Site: brandenburg
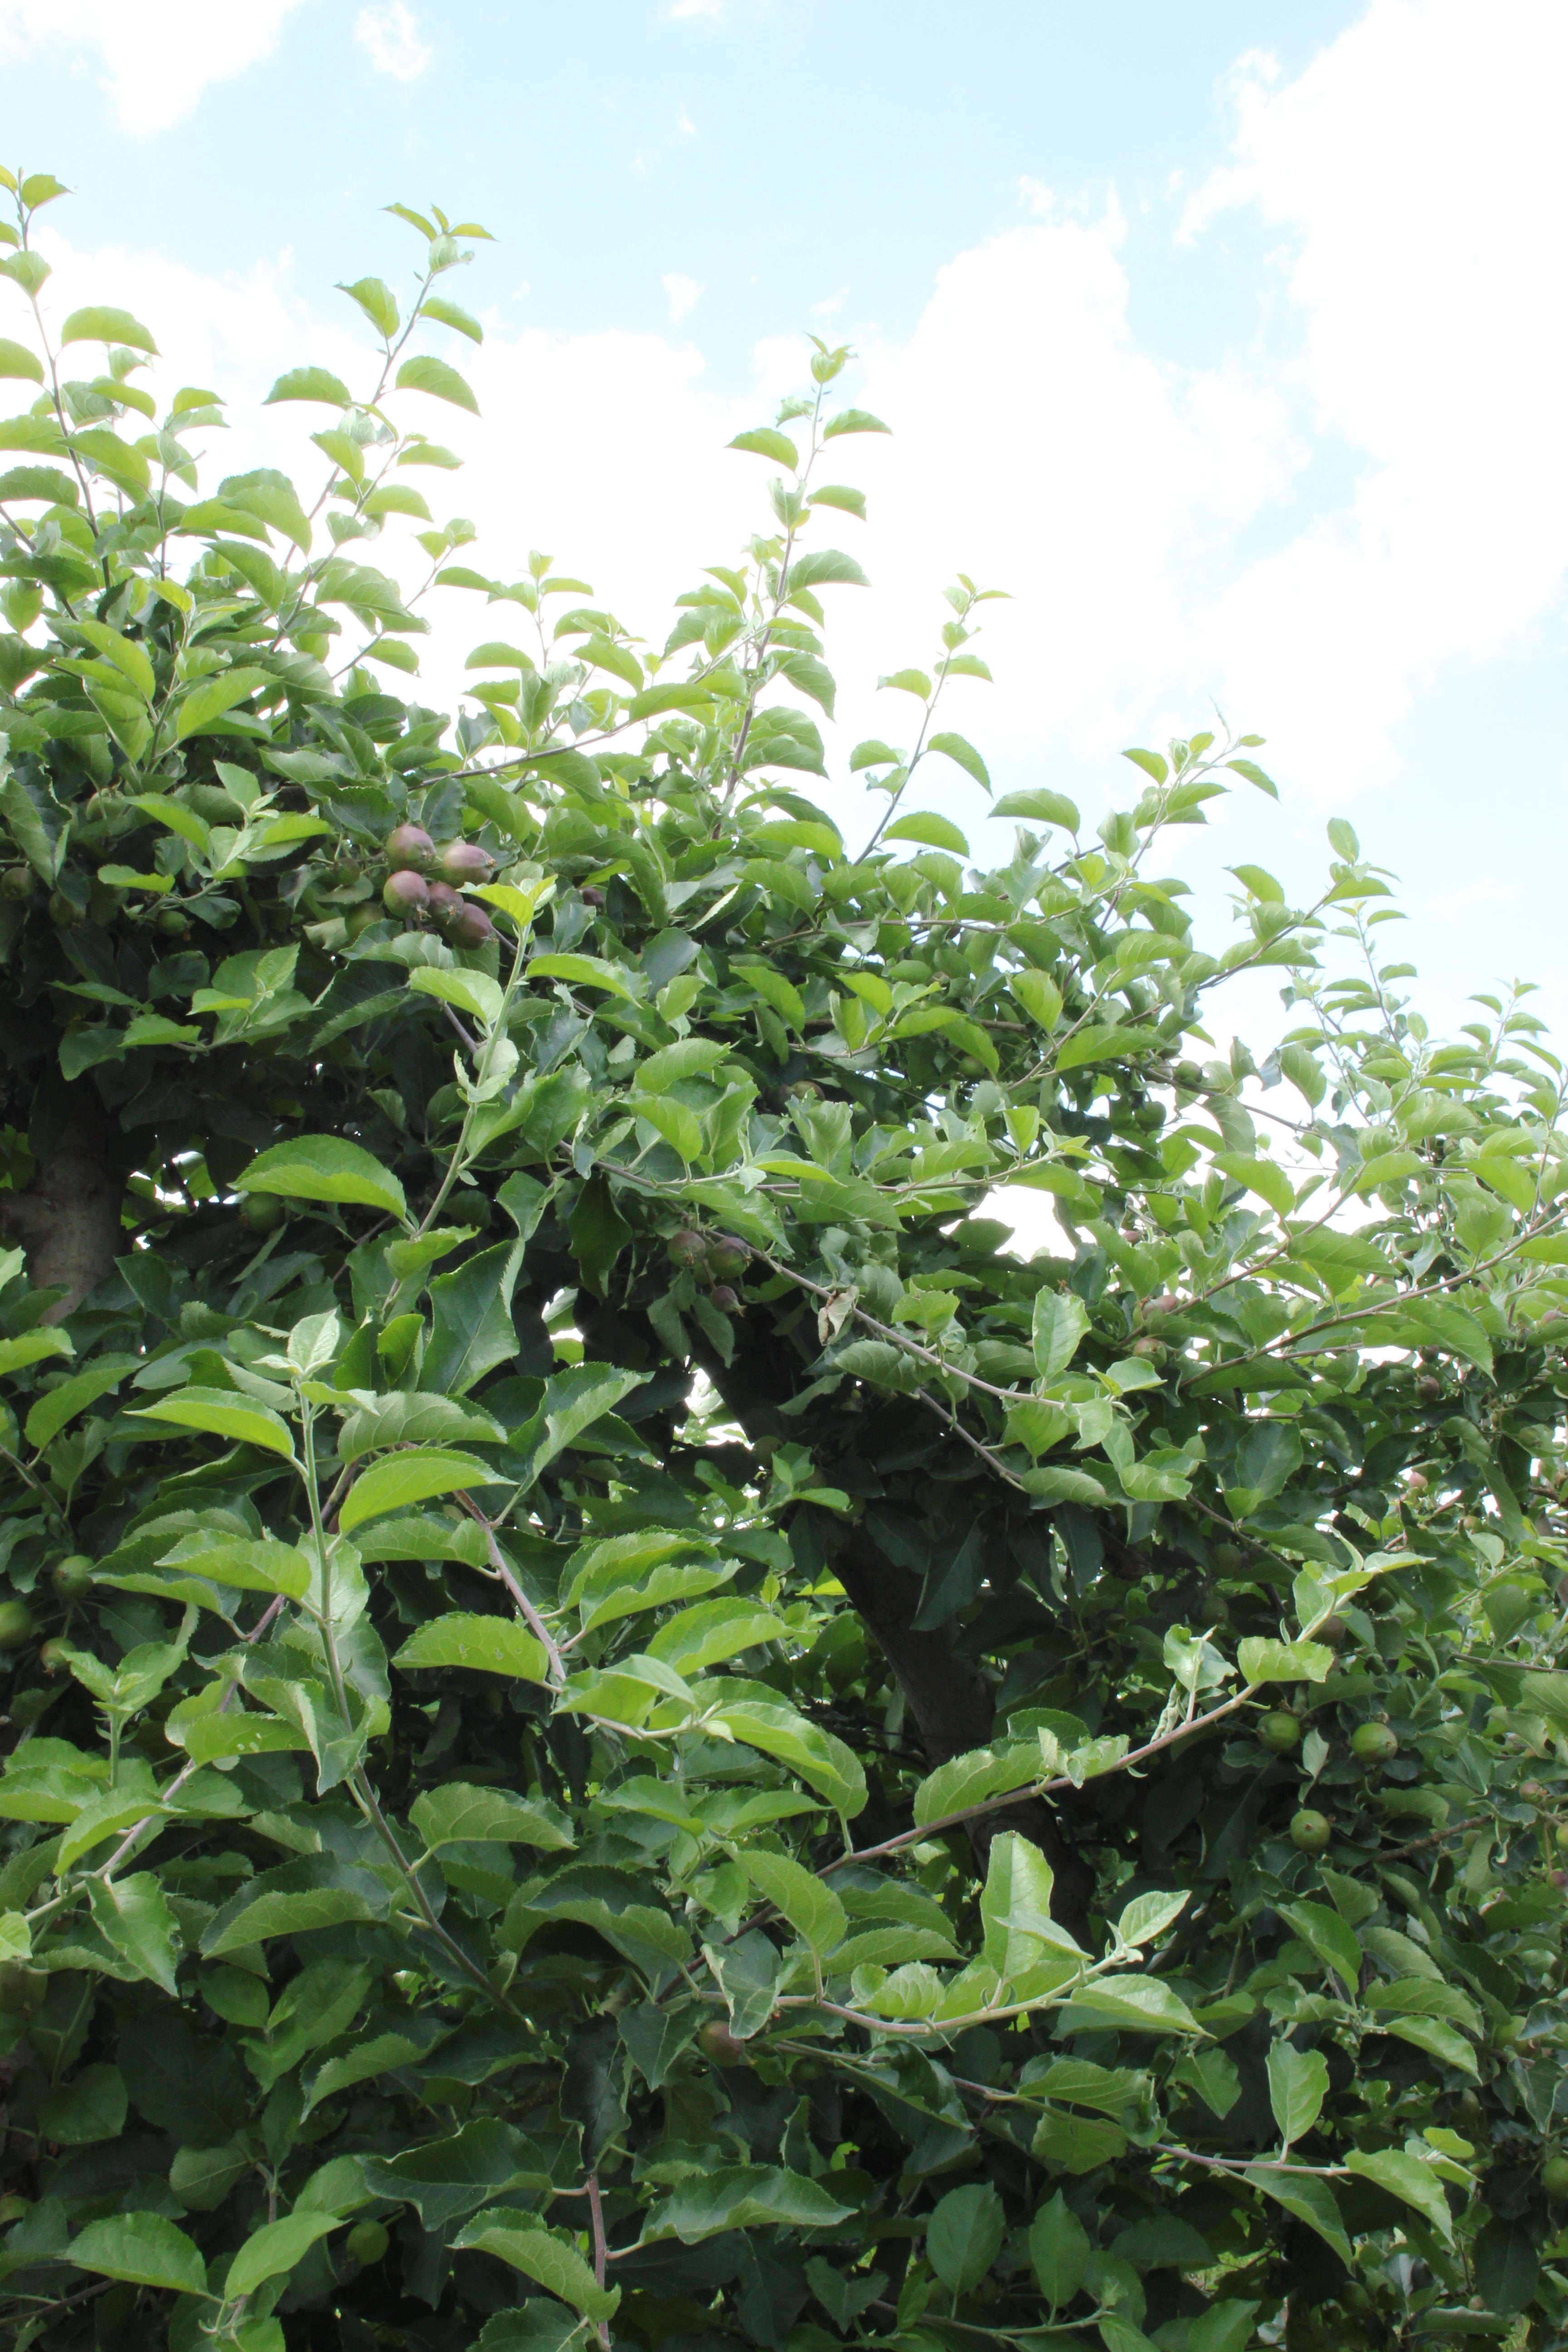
Growth stage (BBCH 73): Development of fruit